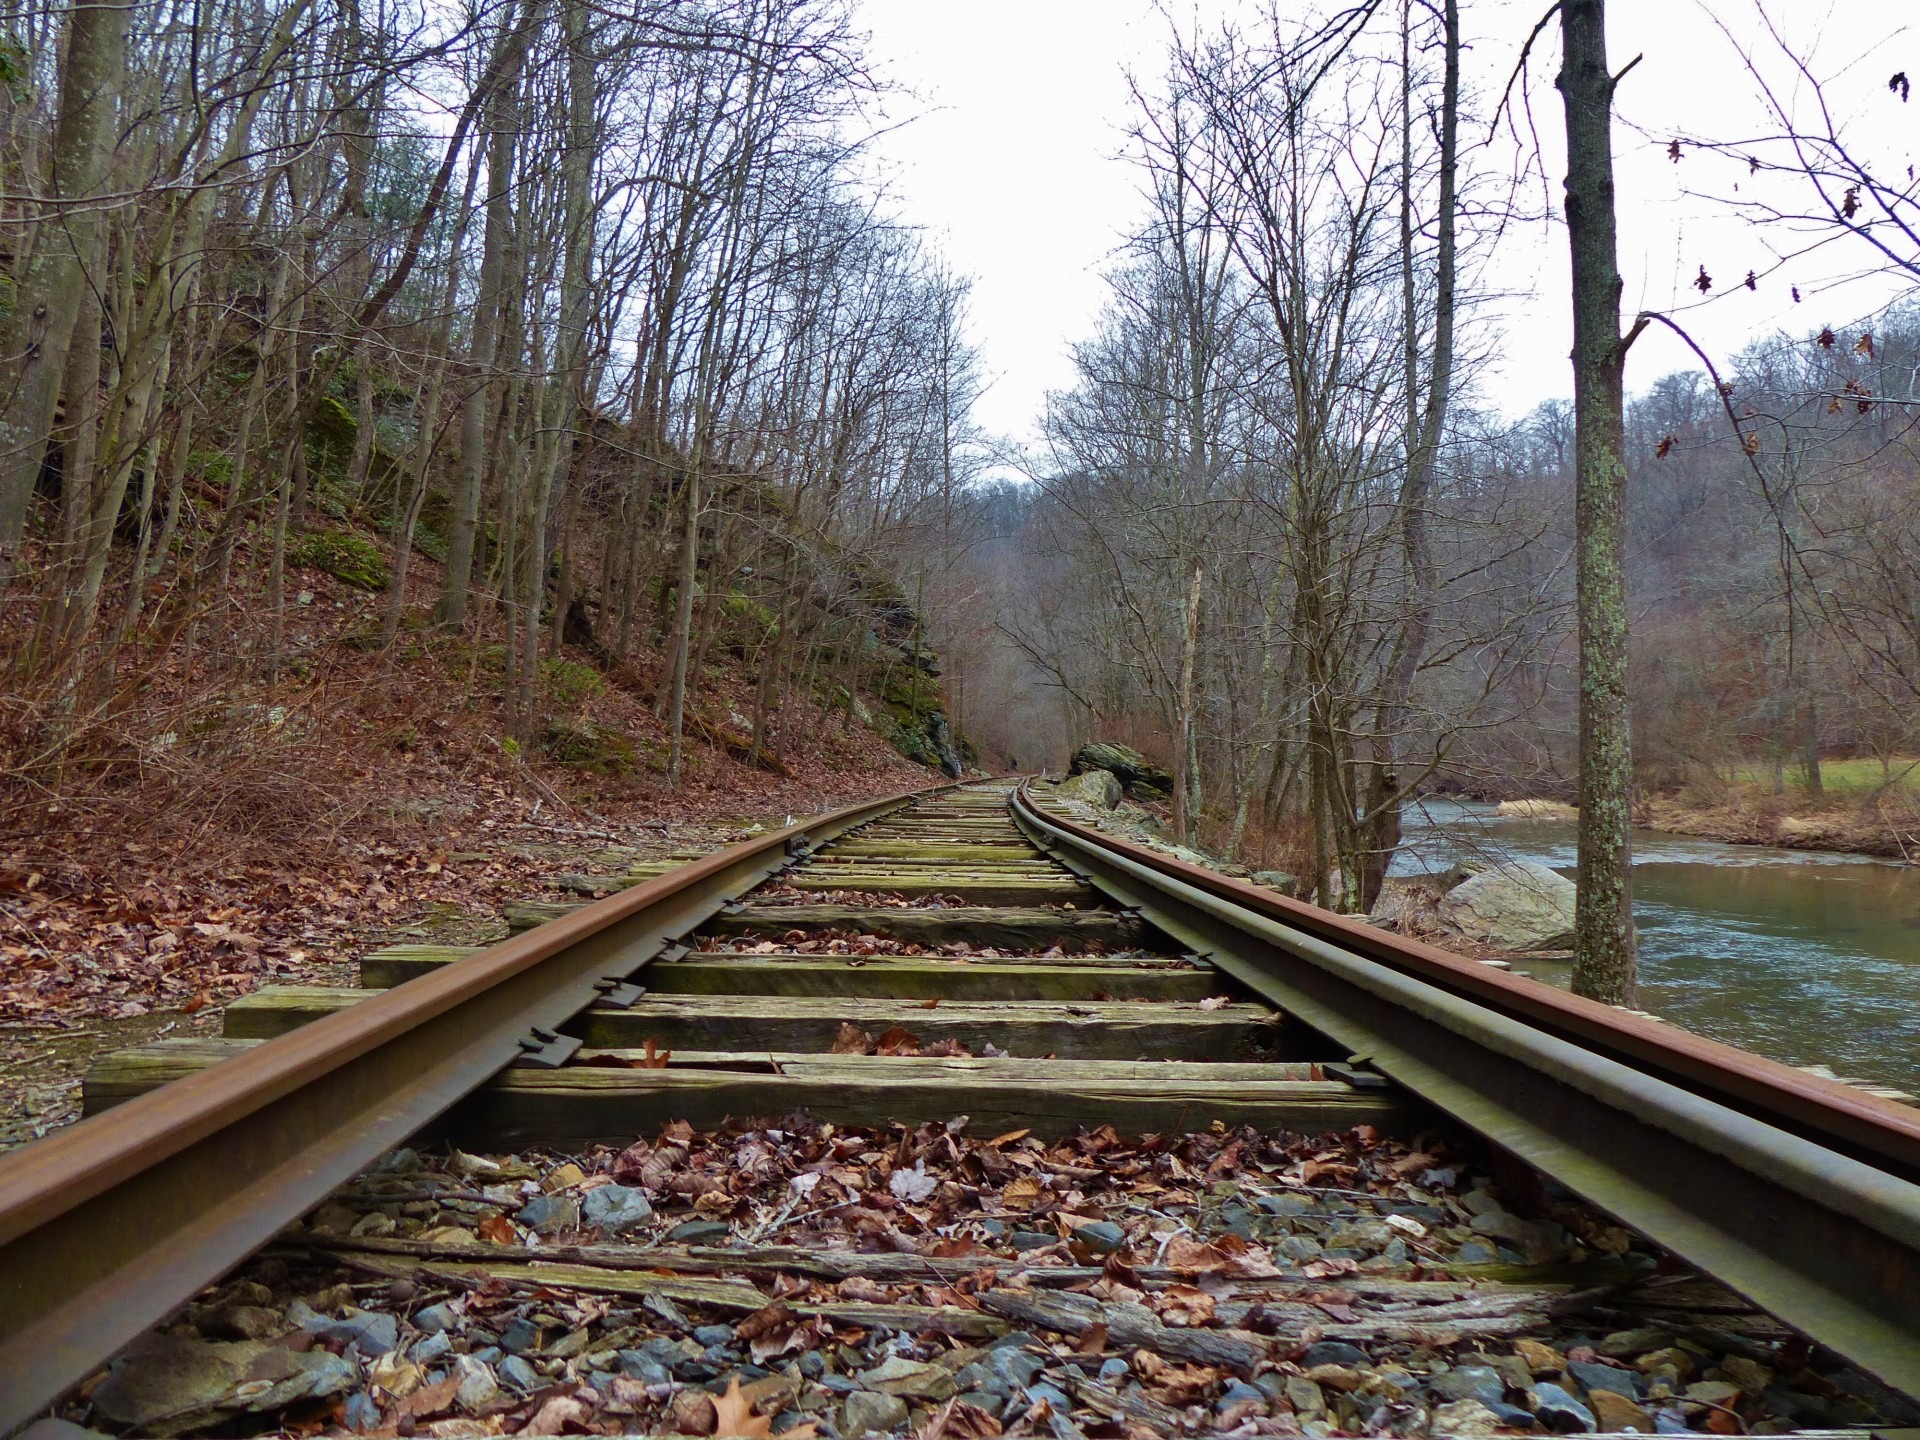
creek, track, railroad, car, vintage, antique, old, rail, train, travel, transportation, transport, vehicle, box, freight, tracks, wooden, pennsylvania, trains, maryland, muddy, rail transport, rolling stock